Rizal sa Dapitan

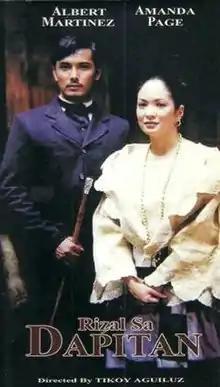
Official VHS cover

Rizal sa Dapitan is a 1997 Philippine biographical film directed by Tikoy Aguiluz about the four-year exile of Filipino propagandist and patriot José Rizal in Dapitan, starring Albert Martinez as Rizal and Amanda Page as Josephine Bracken. The screenplay was written by Pete Lacaba.